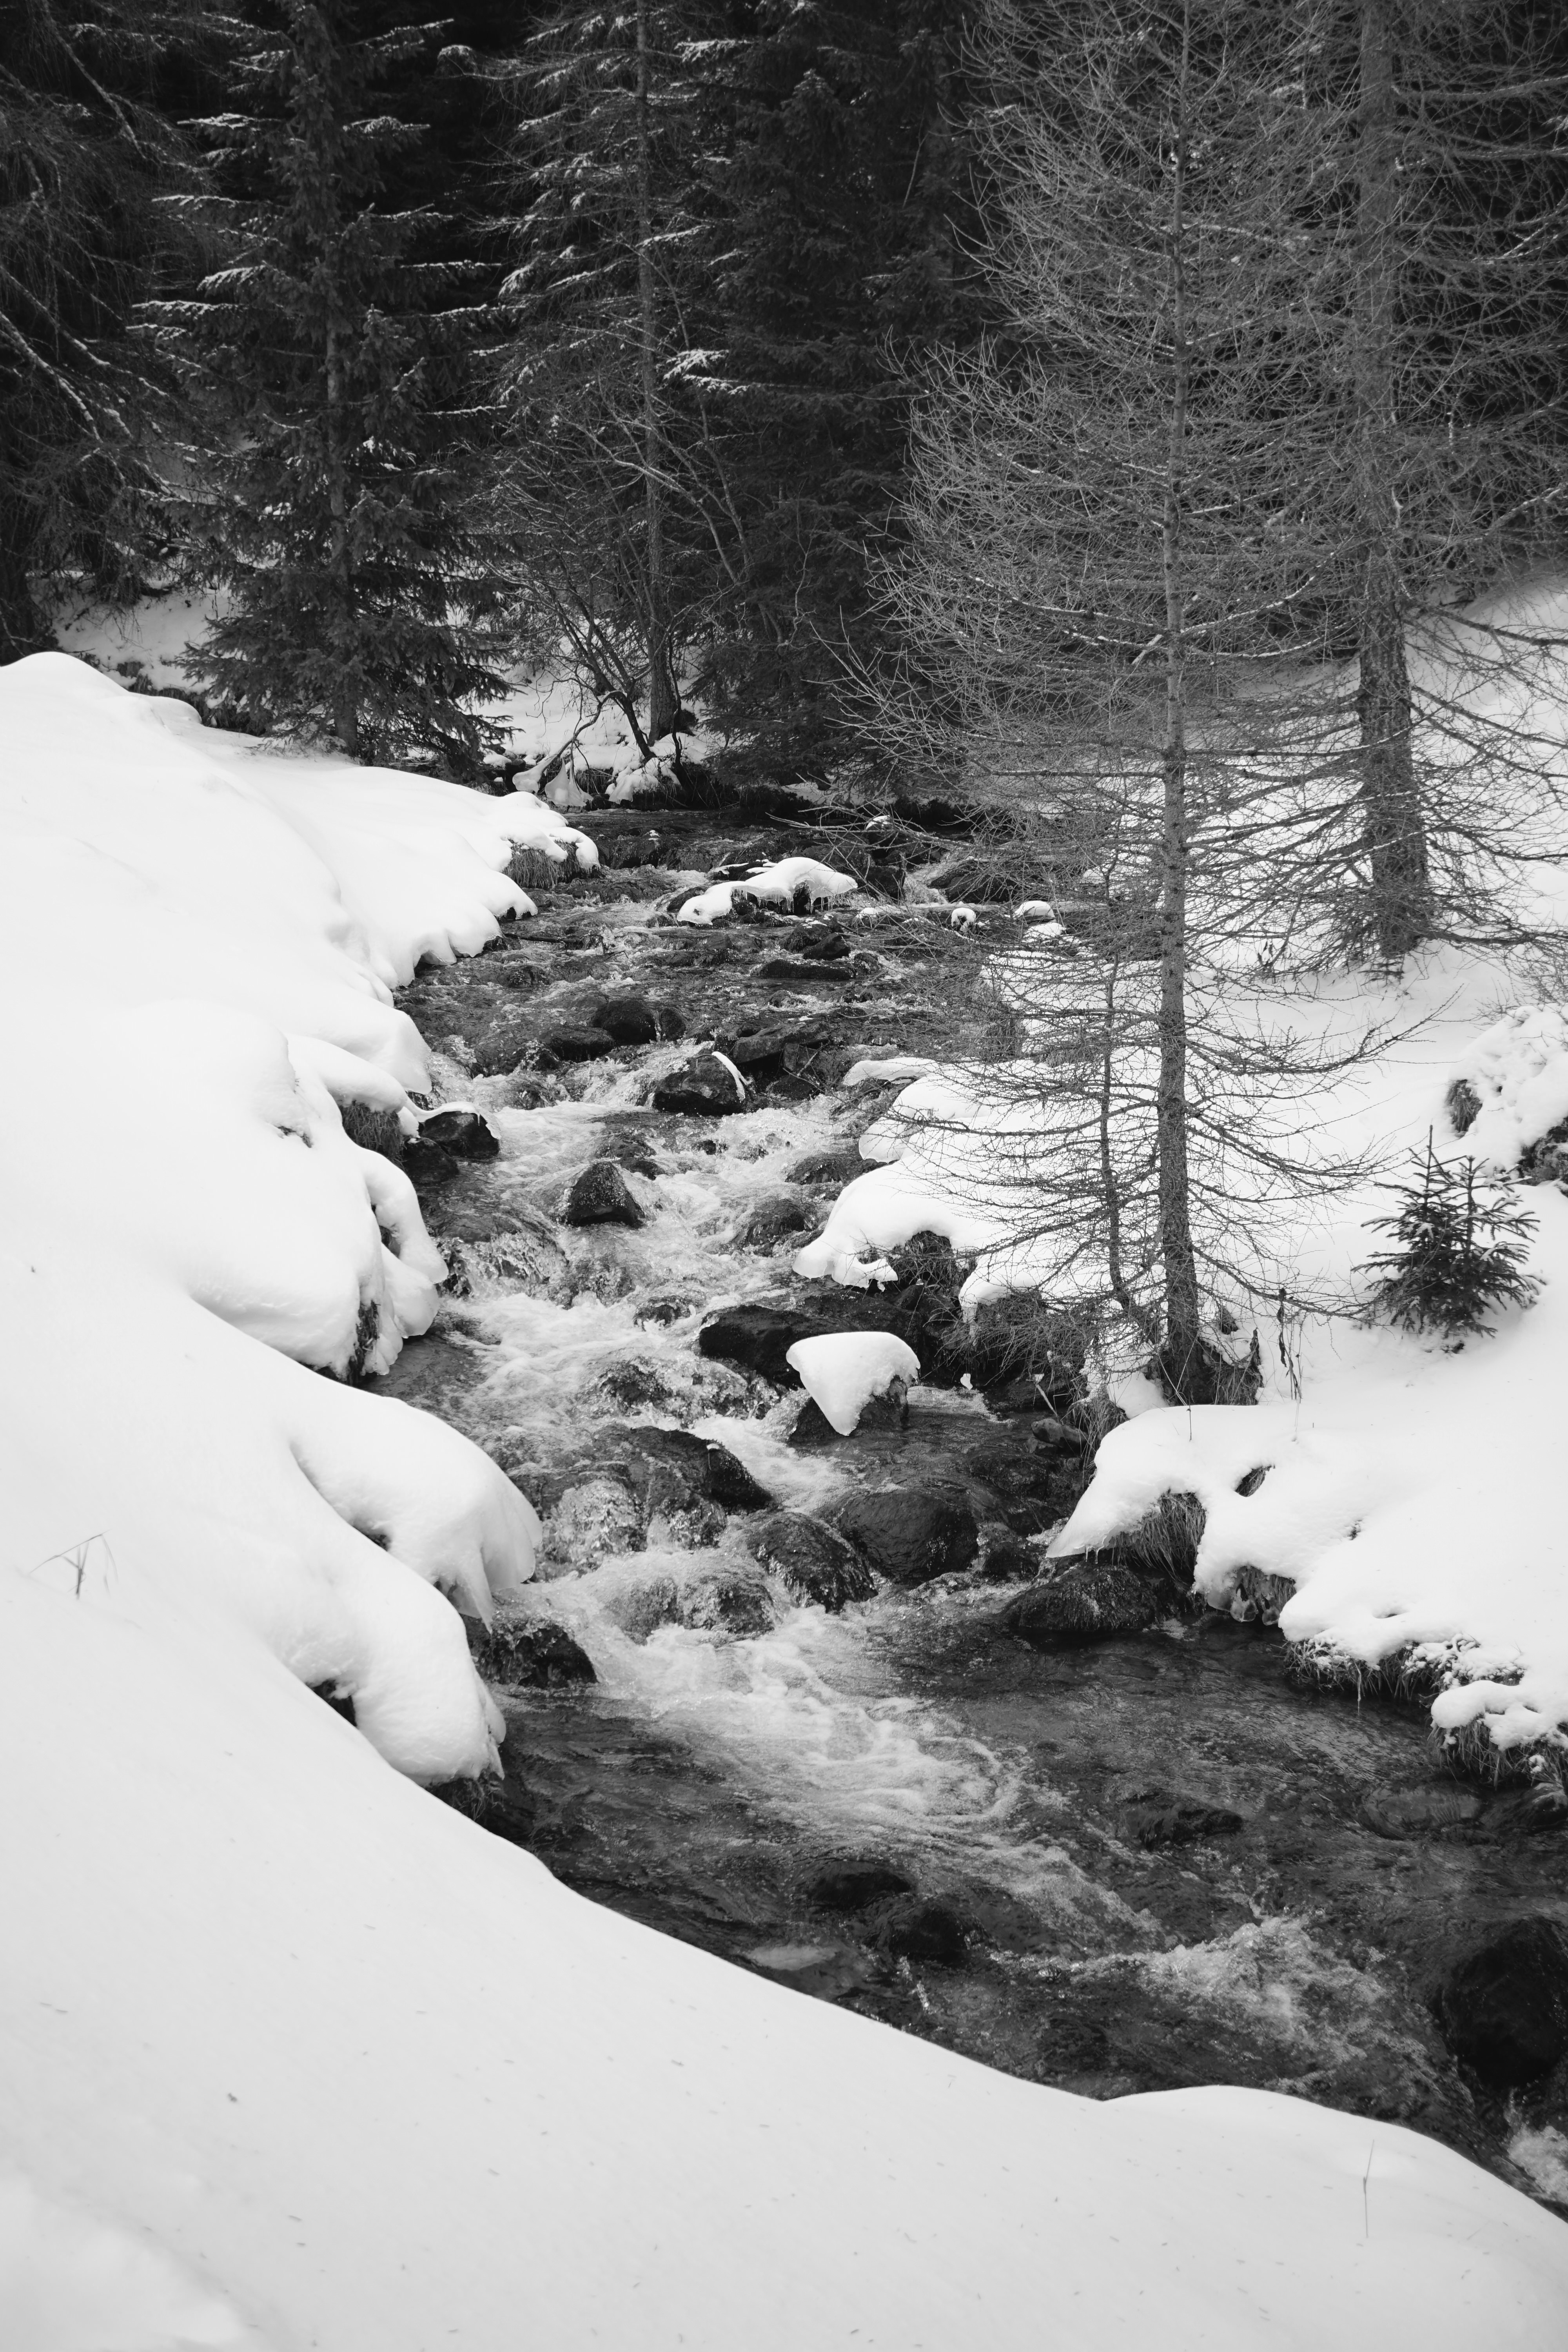
tree, nature, forest, wilderness, snow, winter, black and white, white, river, stream, flow, weather, monochrome, season, black white, woodland, habitat, freezing, monochrome photography, woody plant